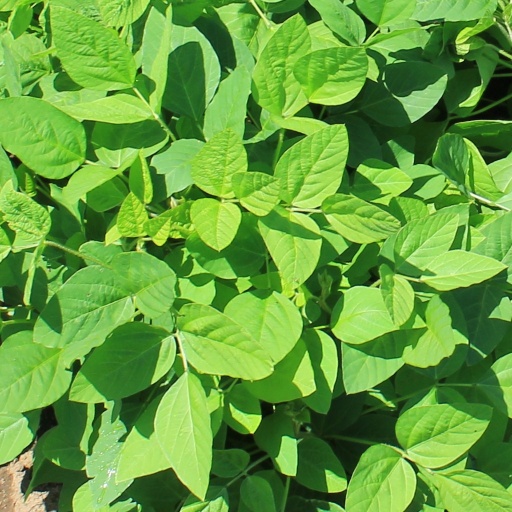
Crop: soybean